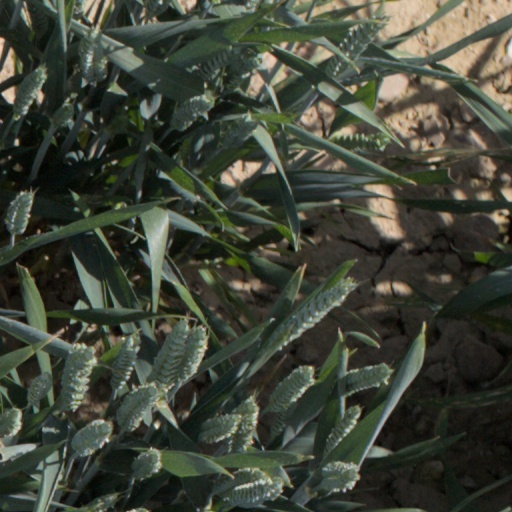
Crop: wheat